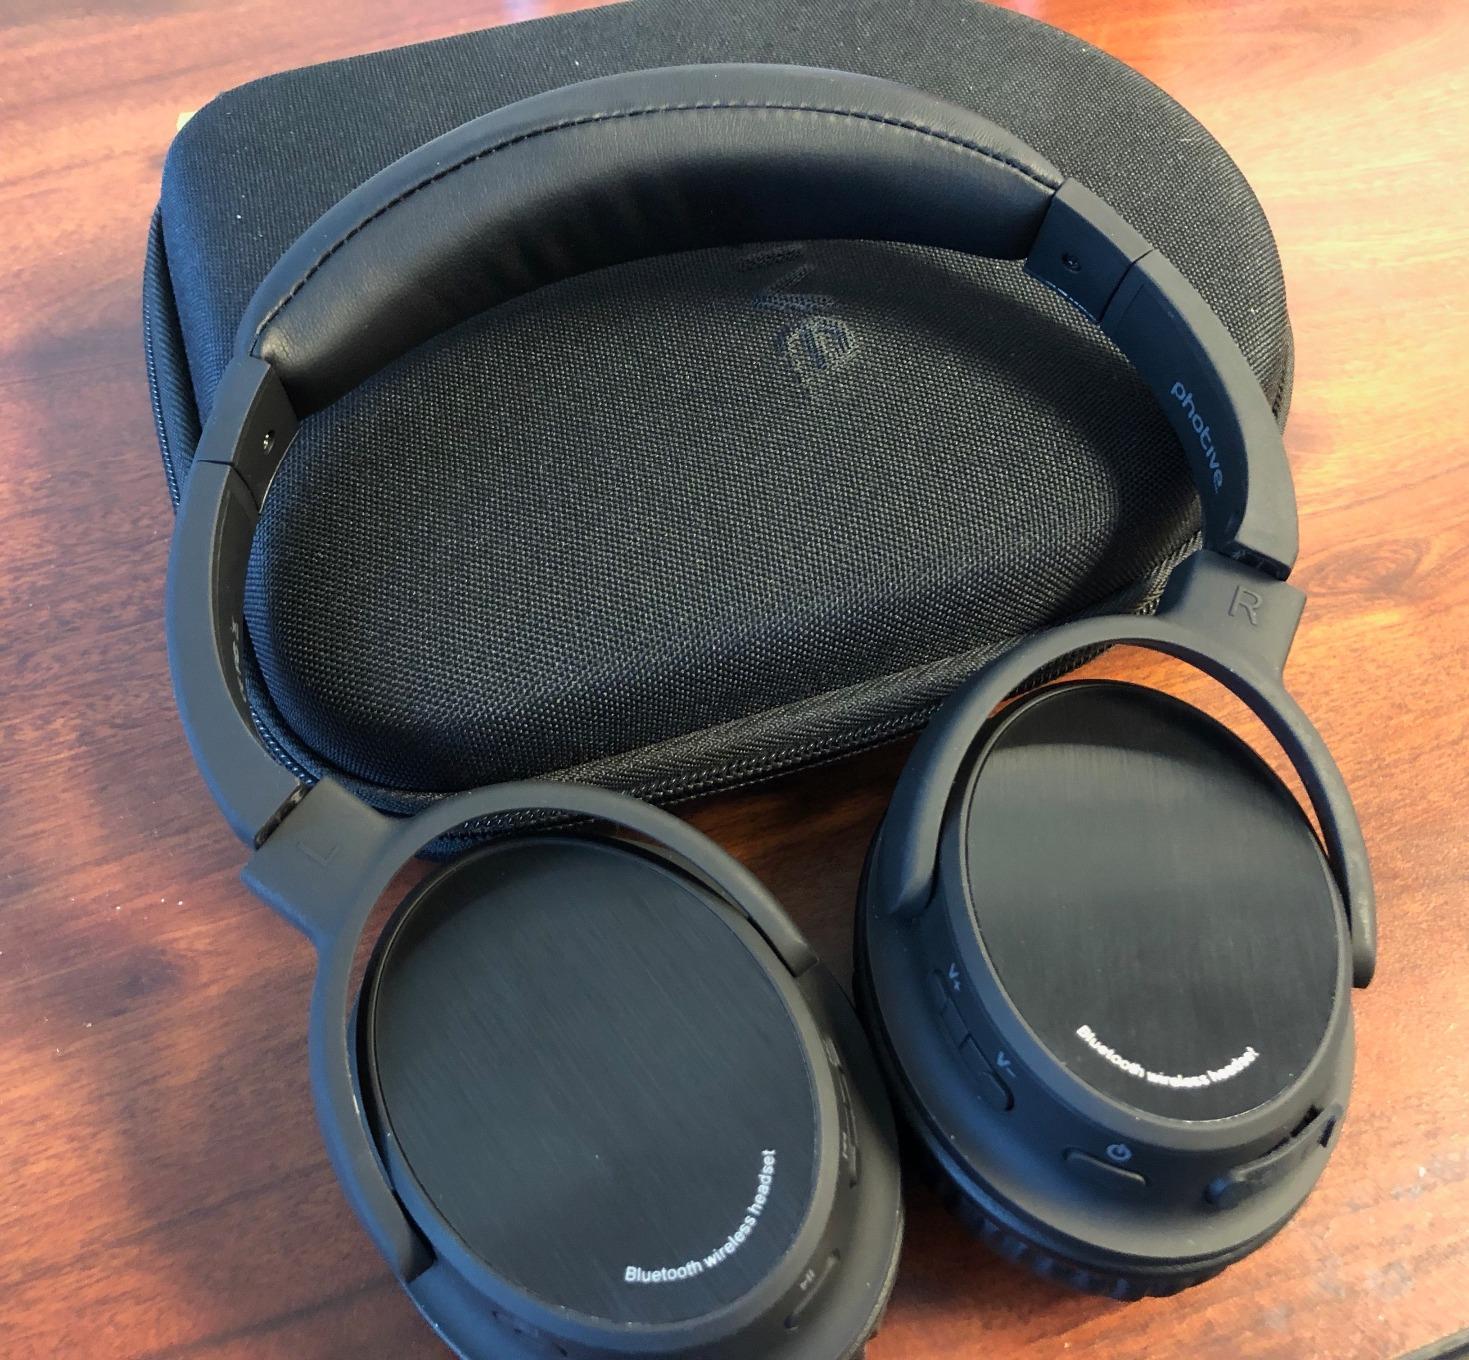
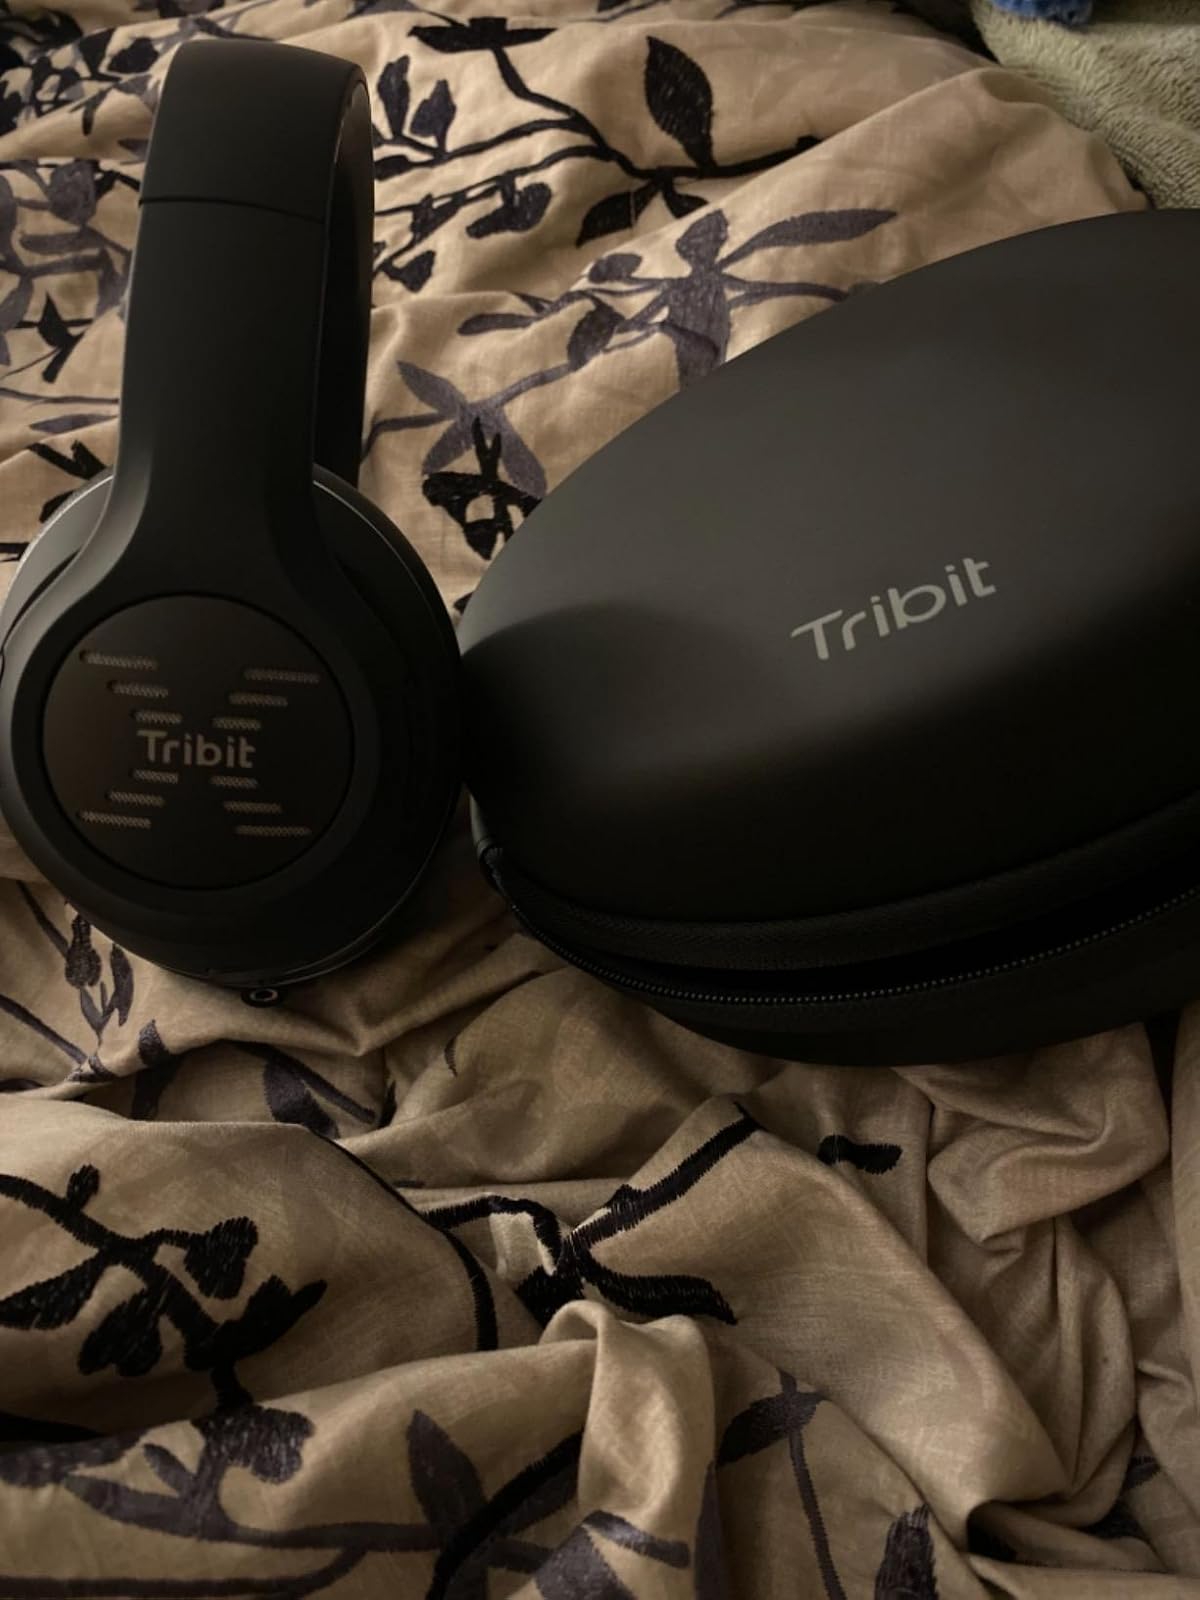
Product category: headphones
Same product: no